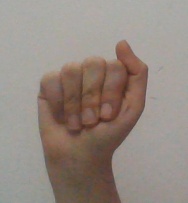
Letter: saad